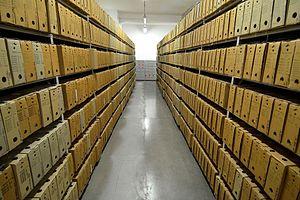
L'Institut de la mémoire nationale - Commission de poursuite des crimes contre la nation polonaise, en polonais Instytut Pamięci Narodowej - Komisja Ścigania Zbrodni przeciwko Narodowi Polskiemu ou IPN, est une institution polonaise créée par une loi du 18 décembre 1998.